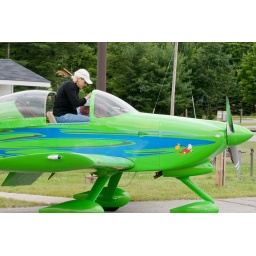
Sharon getting comfortable - she flew herself the green machine under George's expert guidance.